New York State Route 142

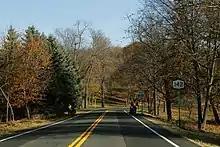
Curve on NY 142

NY 142 begins at an intersection with NY 7 (Hoosick Street) in the community of Brunswick Center, New York. The route heads to the northwest along Grange Road through the residential community, intersecting with local roads. At an intersection with County Route 144 (CR 144), also the eastern terminus of former NY 317, NY 142 passes through a large condominium complex before bending to the west and into Vanderheyden Park. Paralleling to the north of the park, NY 142 intersects with a former alignment of itself through Brunswick. At the intersection with Farrell Road, NY 142 turns northward into farmlands until the intersection with Haleah Drive in the city of Troy. There, NY 142 becomes known as Livingston Street and passes around a large pond. At an intersection with CR 128 (Plank Road), NY 142 turns along Northern Drive and intersects with NY 40 (Leversee Road).